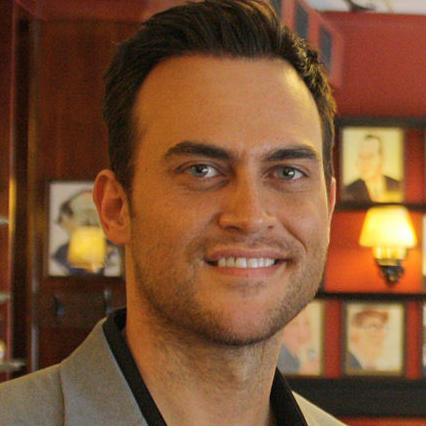
Age: 33